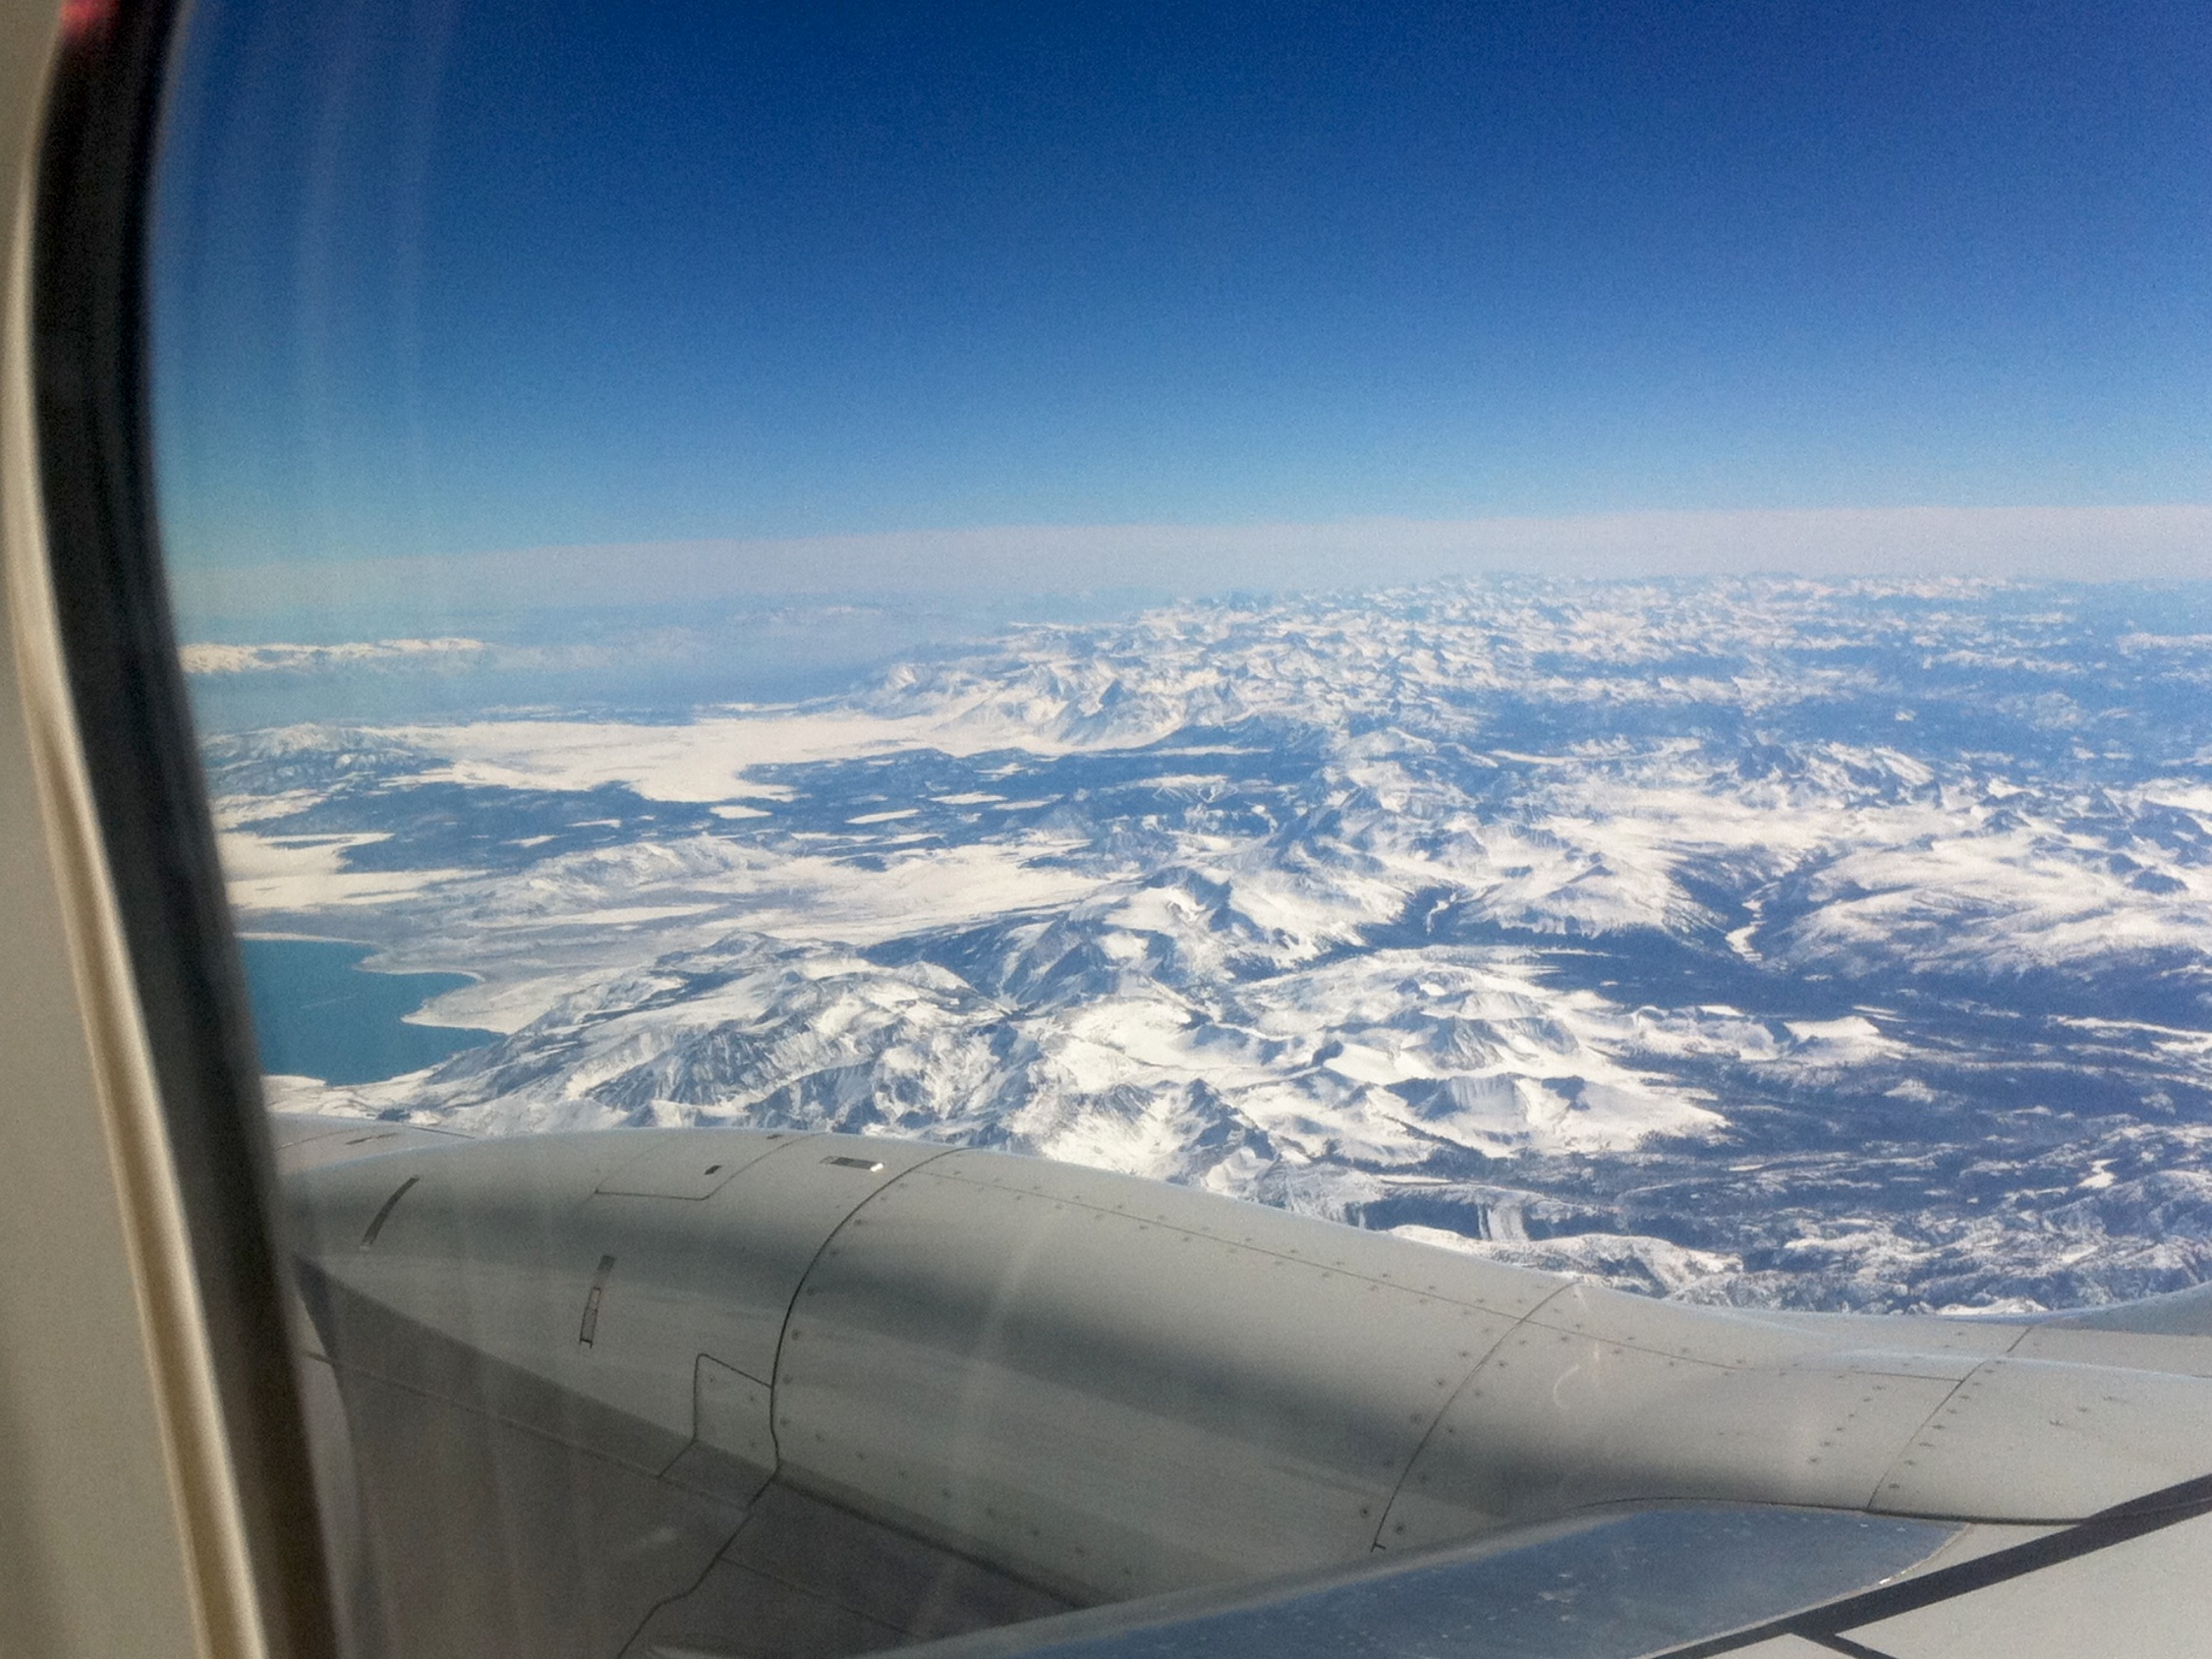
wing, cloud, sky, atmosphere, airplane, aircraft, vehicle, airline, aviation, flight, blue, airliner, air force, jet aircraft, air travel, atmosphere of earth